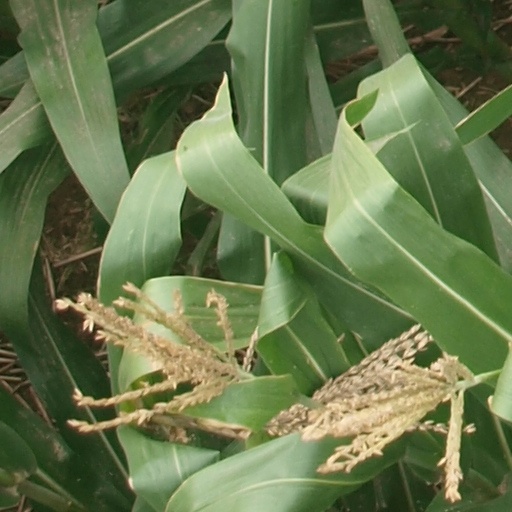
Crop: maize; corn